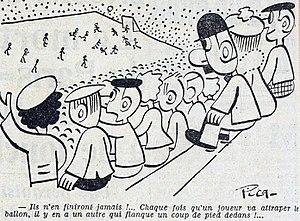
La finale de la Coupe du monde de football vue par les français, en juin 1938.
La Coupe du monde de football 1938 est la troisième édition de la Coupe du monde de football. Elle se tient en France du 4 au 19 juin 1938.